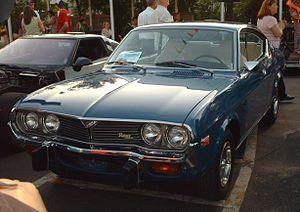
La RX-4 des années 1970 est une automobile de la marque Mazda. Elle était équipée d'un moteur Wankel, dit « rotatif ». Elle est plus grande que ses contemporaines, telles que la Capella basée sur la RX-2, et la 323 basée sur la RX-3. Elle partage le châssis de la 929, remplaçante de la R130 en octobre 1972, et produite jusqu'en octobre 1977.